Communication in aquatic animals

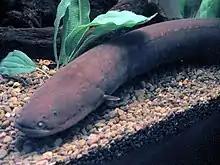
Electric eel

As water is a much better electrical conductor than air, electrocommunication is only observed in aquatic animals. There are various animals that can detect electrical signals, but fish are the only aquatic animals that can both send and receive EOD, making them the only animals to effectively communicate using electrical signals.